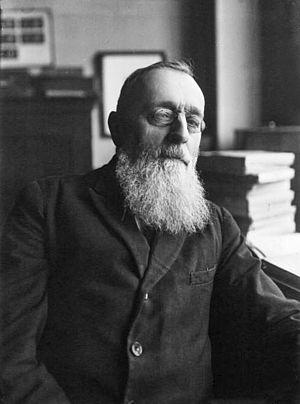
Alfred Antoine François Lacroix, né le 4 février 1863 à Mâcon et mort le 12 mars 1948 à Paris, est un minéralogiste, pétrographe et géologue, volcanologue français, professeur au Muséum national d'histoire naturelle et membre du Collège de France. Il fut secrétaire perpétuel de l'Académie des sciences pendant 34 ans.